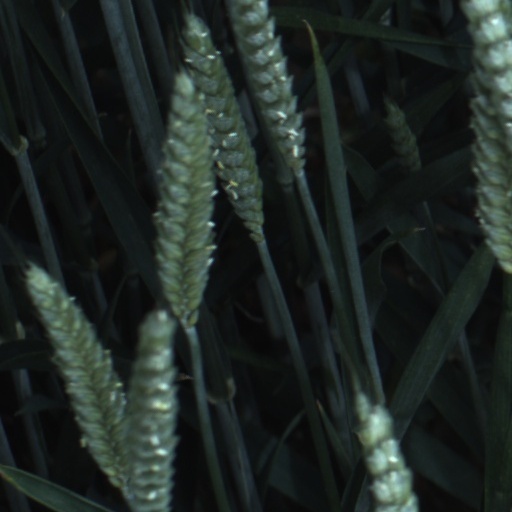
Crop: wheat